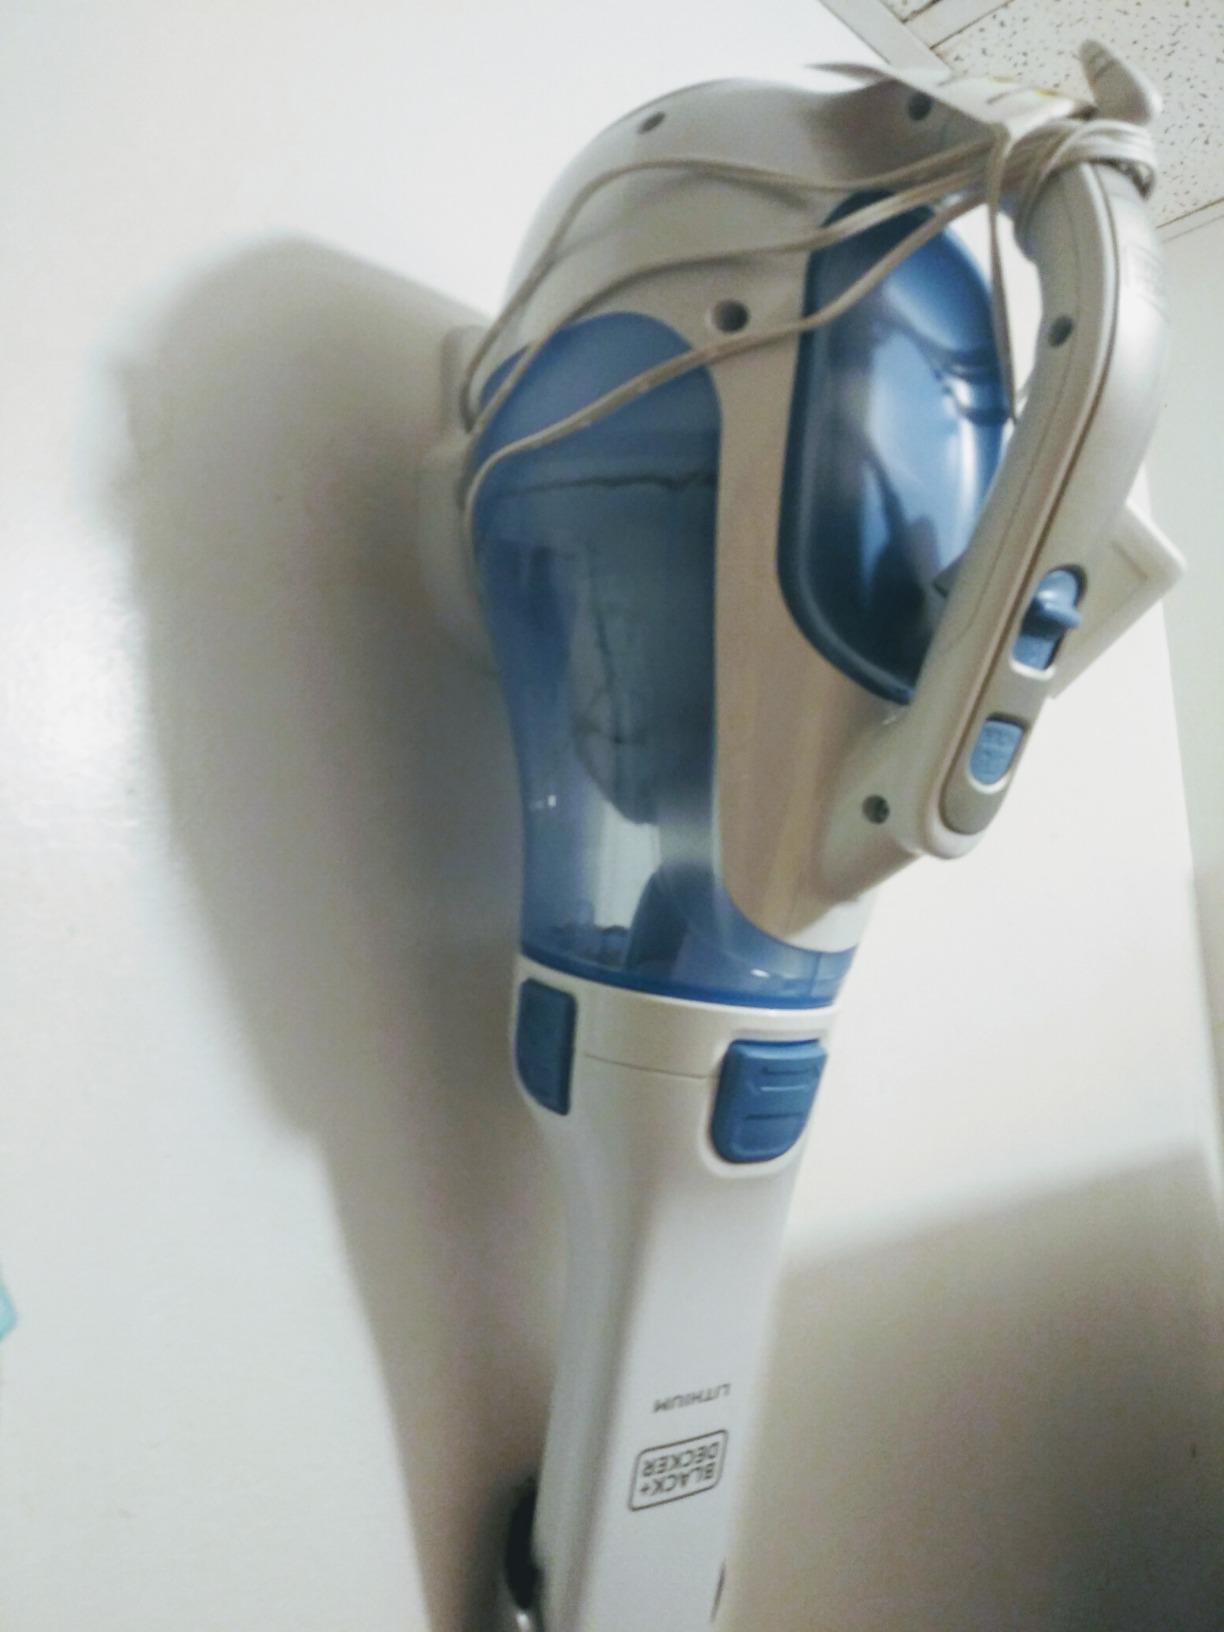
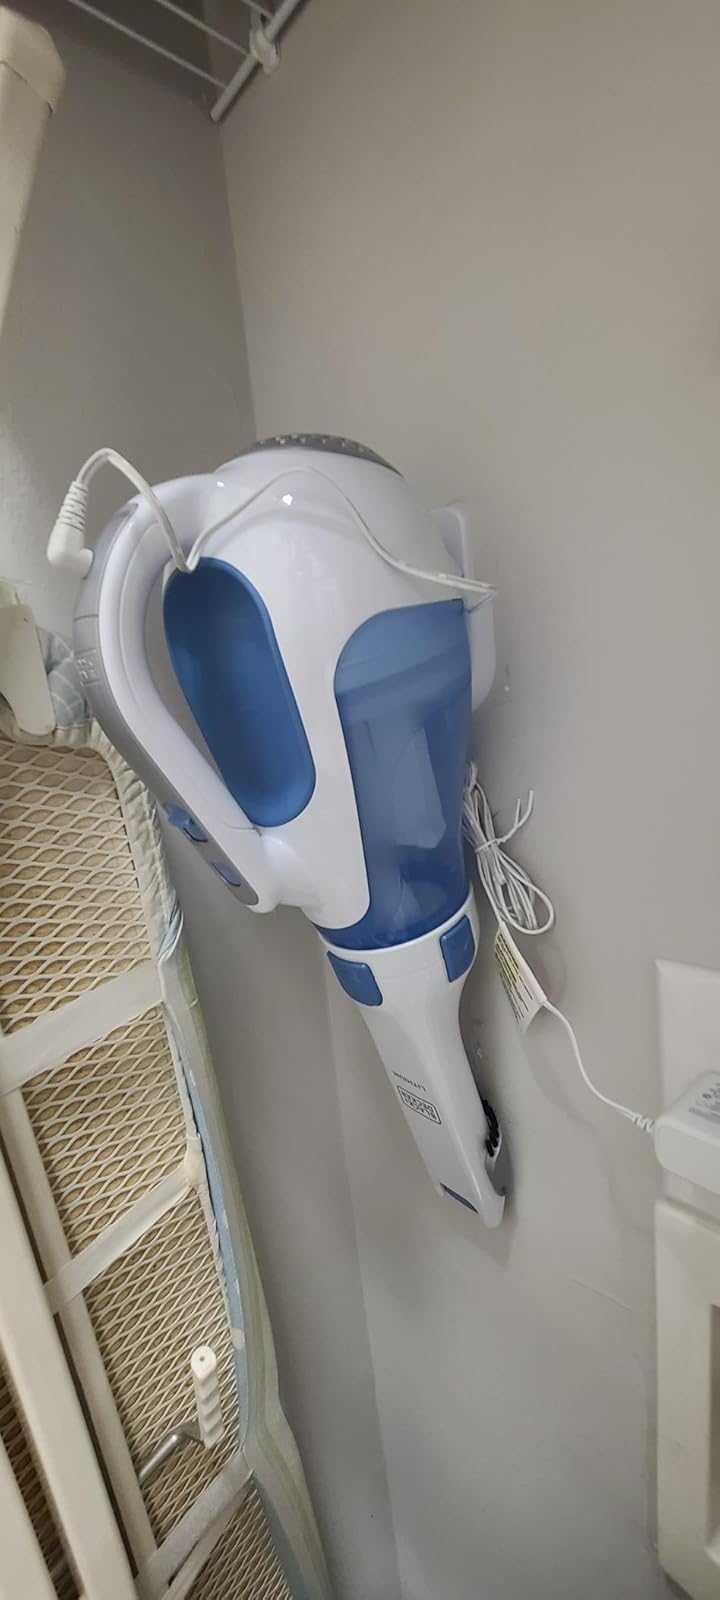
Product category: items_vacuum
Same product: yes